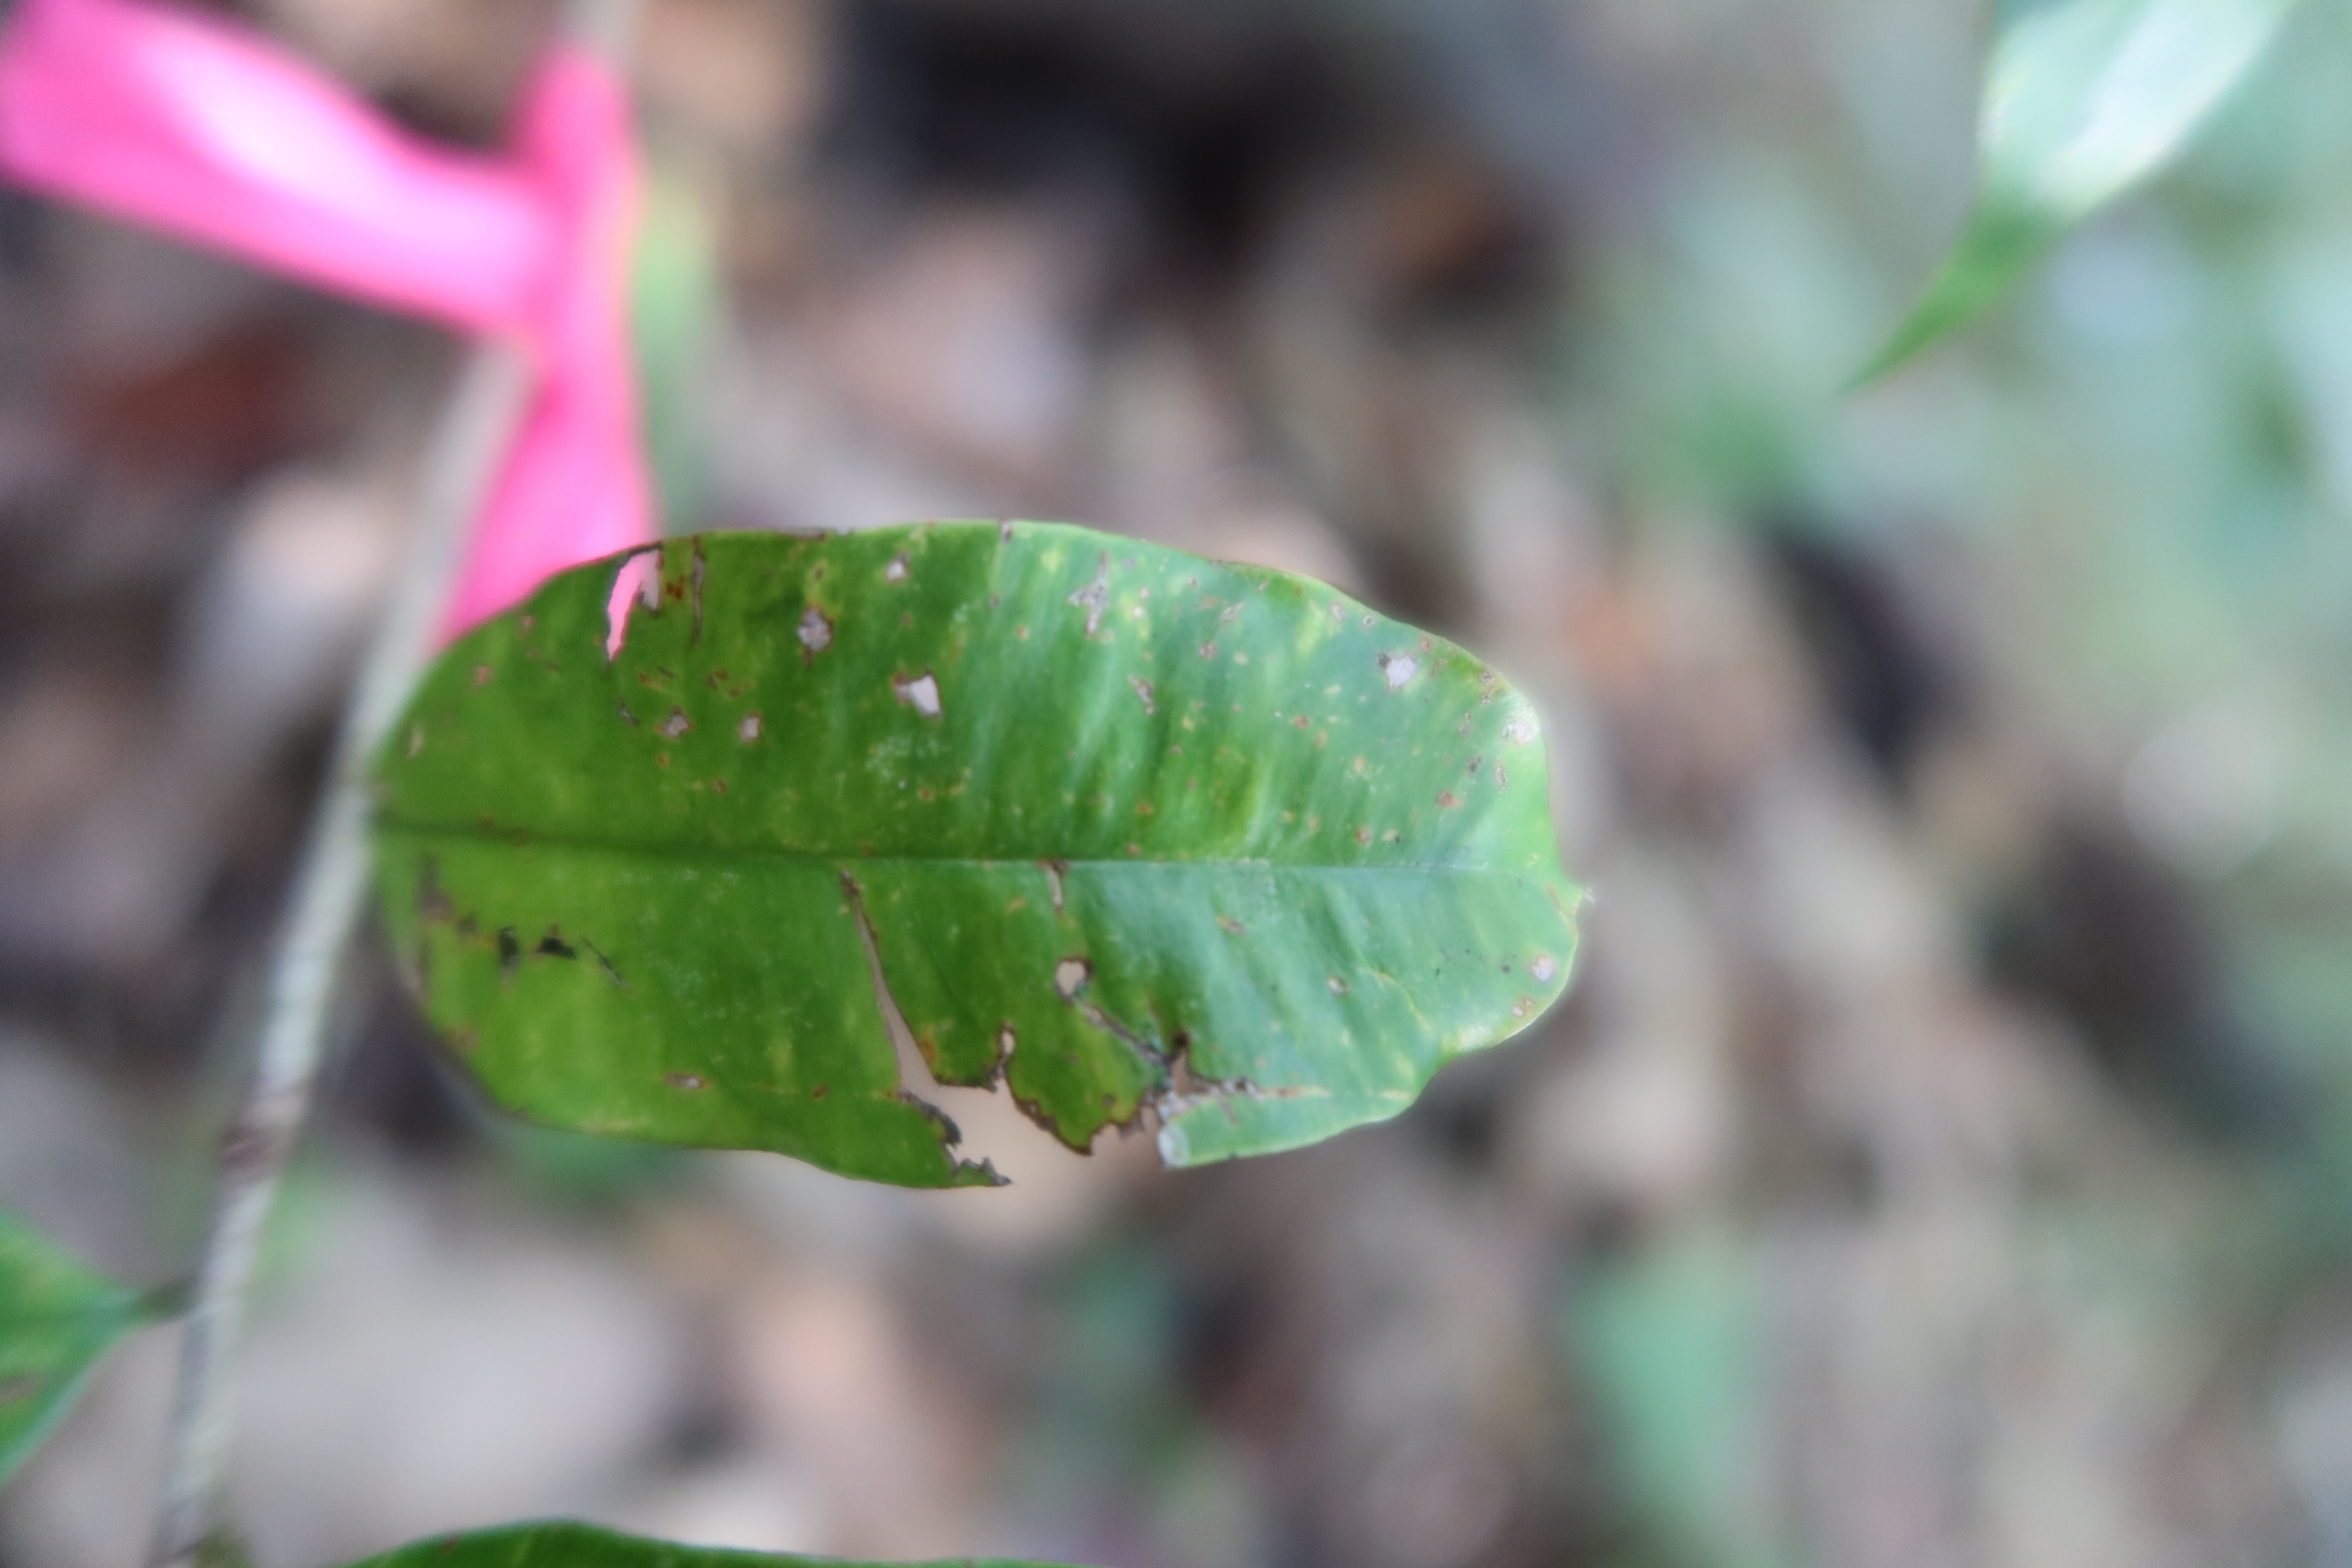
Label: Brown spots